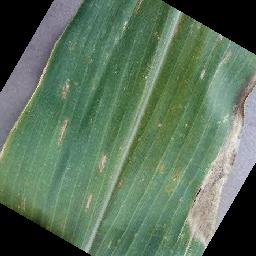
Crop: corn
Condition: (maize)_cercospora_spot_gray_spot